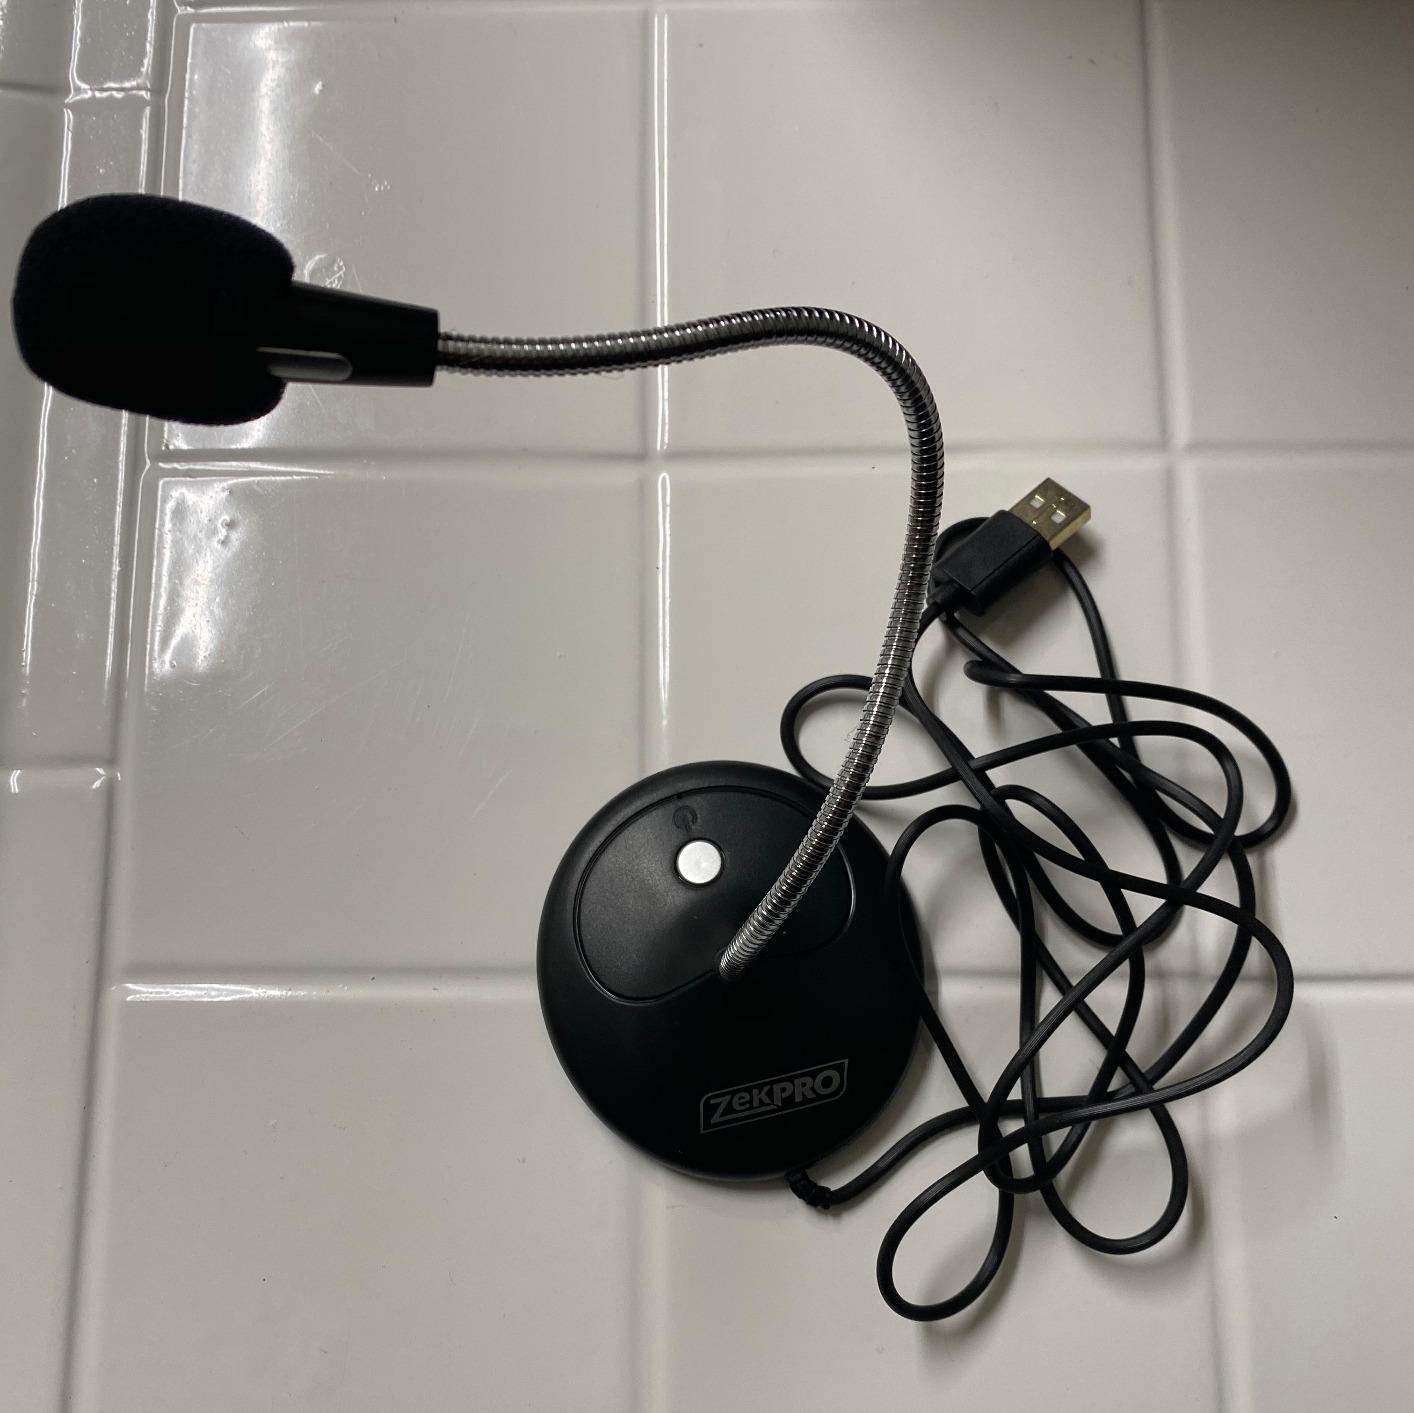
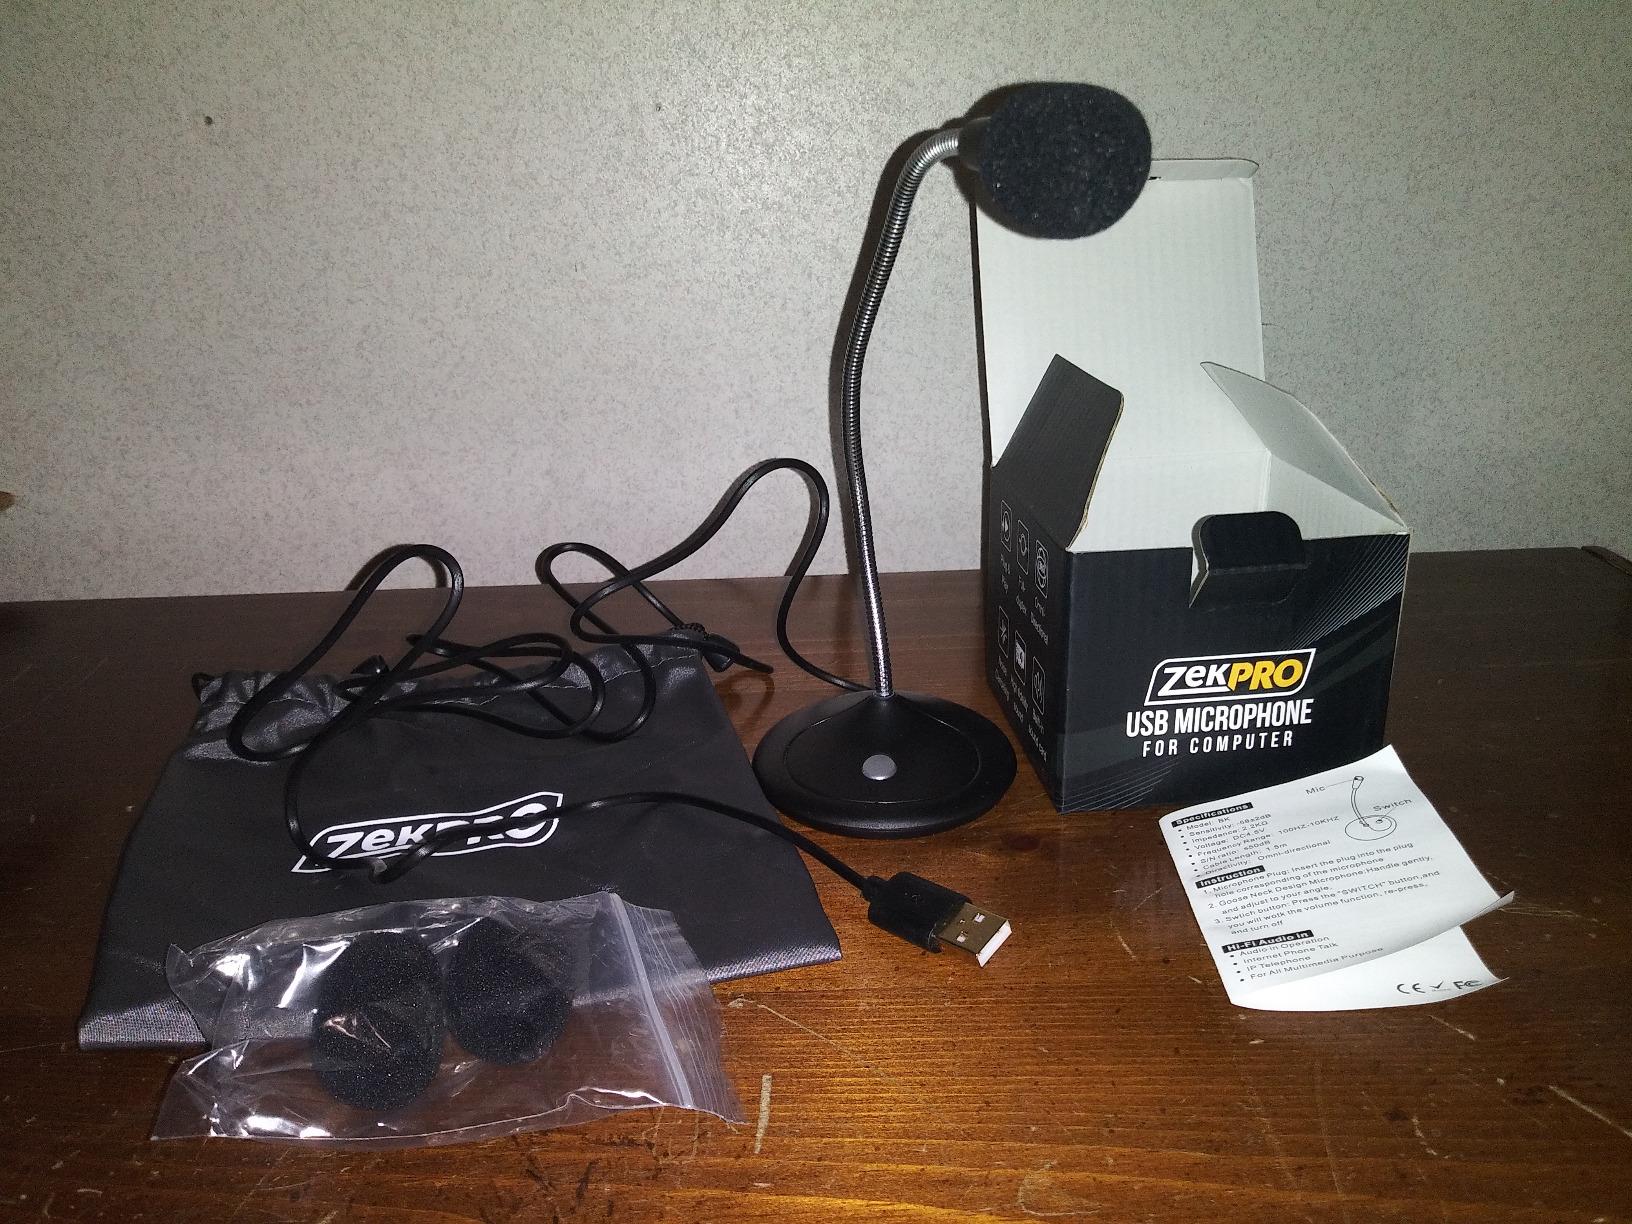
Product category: microphone
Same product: yes